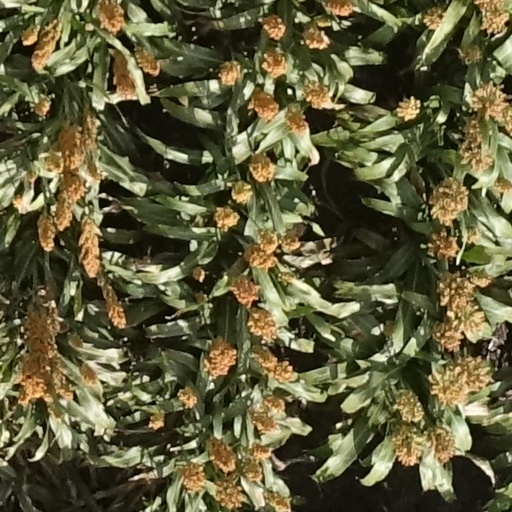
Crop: sorghum